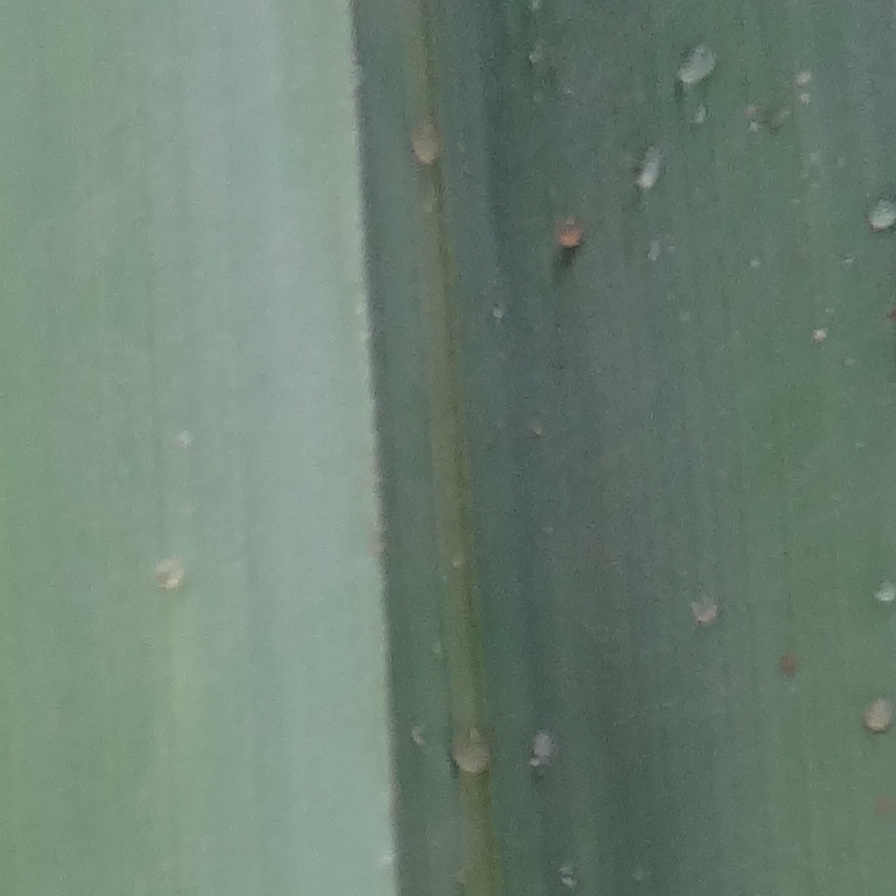
Label: Honey